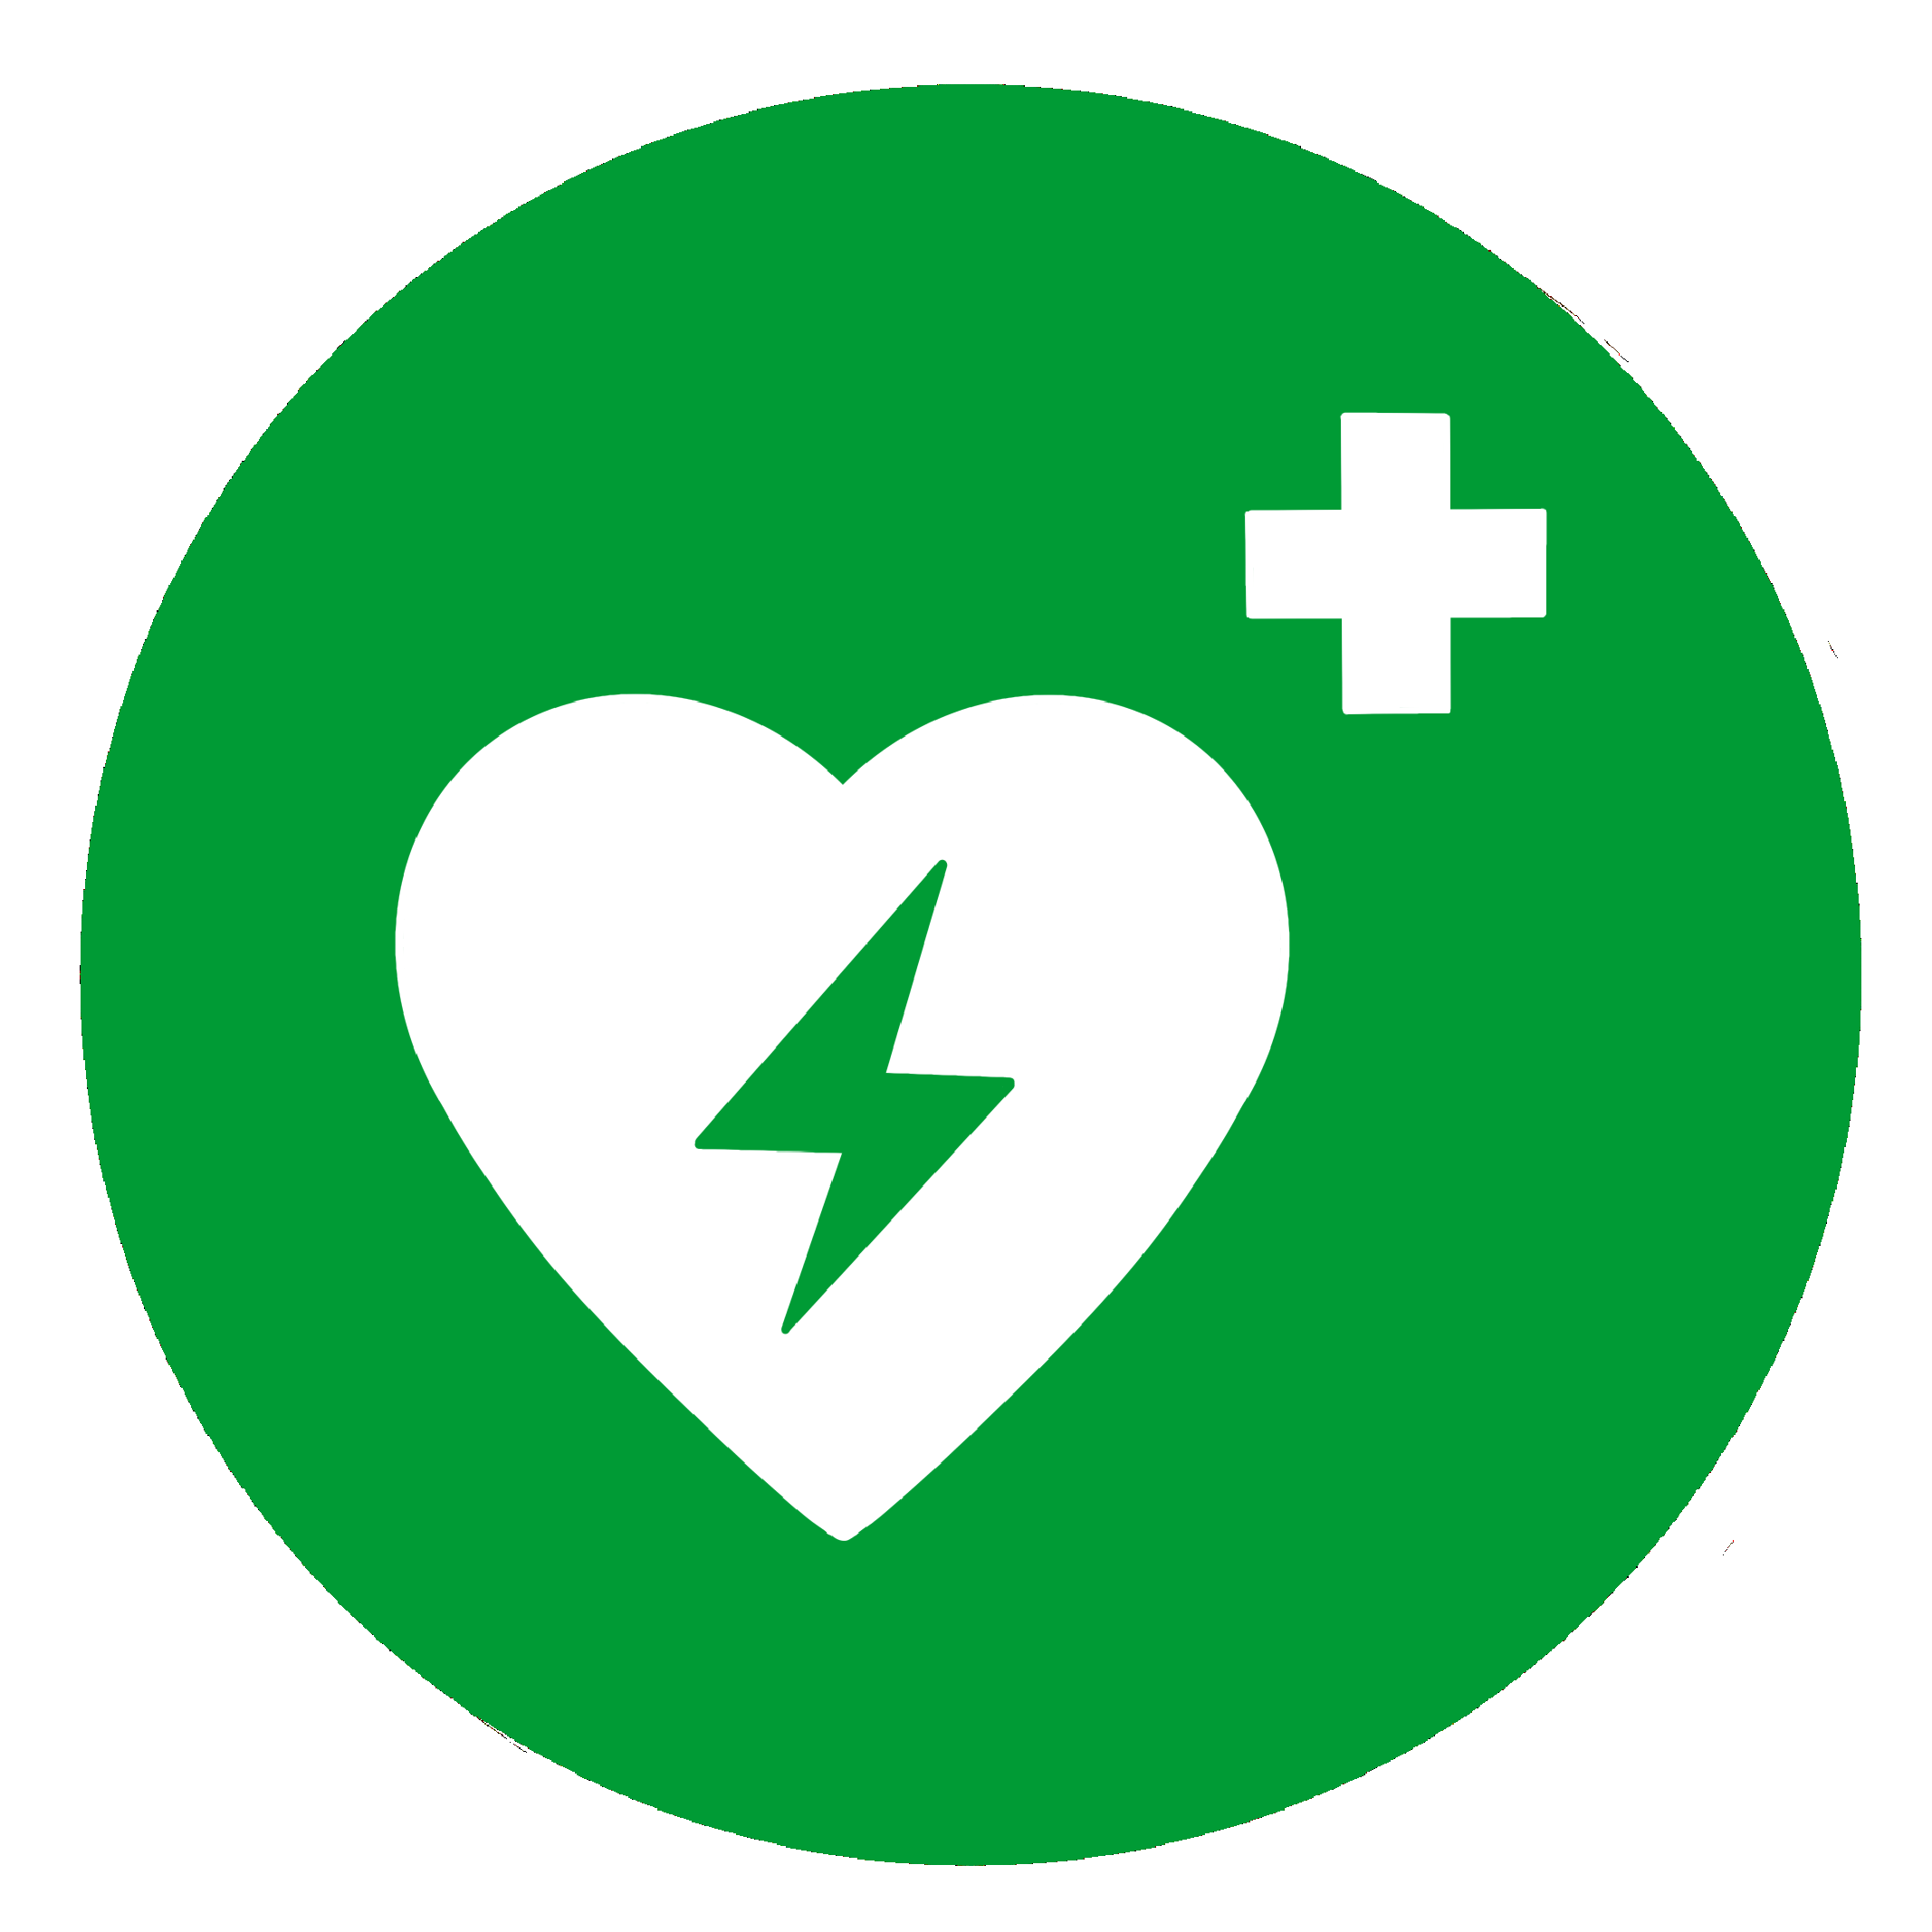
Sign for an Automated External Defibrillator (AED)
Specialty: biomedical engineering / devices